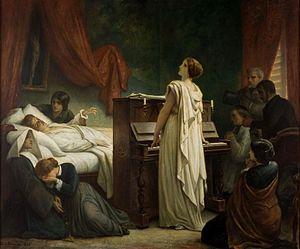
Delfina Potocka, née Komar, est une aristocrate polonaise qui a joué un rôle notable dans l'émigration polonaise des années 1830 et 1840, notamment comme amie de Frédéric Chopin et de Zygmunt Krasiński.